Outlaws of the Plains

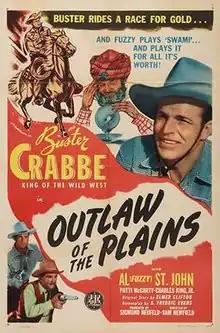

Outlaws of the Plains is a 1946 American Western film directed by Sam Newfield and starring Buster Crabbe, Al St. John and Patti McCarty.